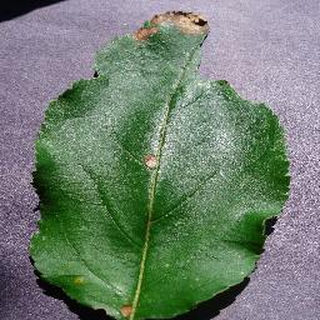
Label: apple_black_rot